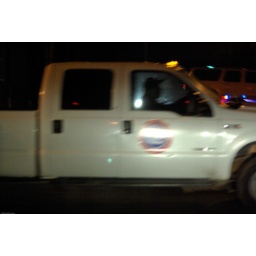
Truck from Ringling Brothers Barnum and Bailey follows horses and elephants in their trek back to the circus train.